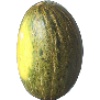
Label: melon_piel_de_sapo